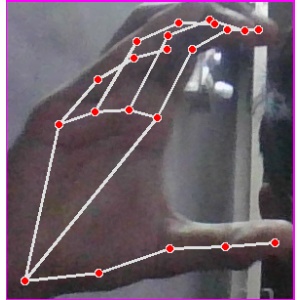
अक्षर: ऋ